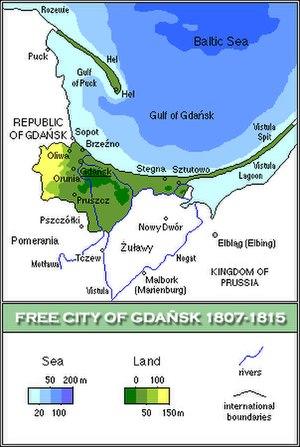
La République de Dantzig, parfois appelée Ville libre de Dantzig, est un État semi-indépendant créé par l'empereur Napoléon Iᵉʳ au traité de Tilsit le 9 septembre 1807, pendant les guerres napoléoniennes à la suite de la prise de la ville après le siège de Dantzig de mai 1807.